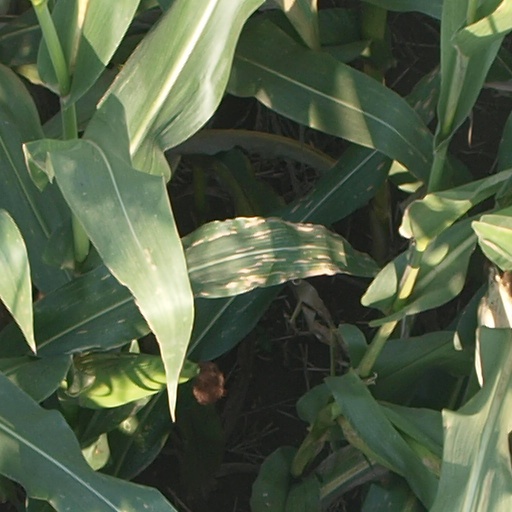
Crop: maize; corn